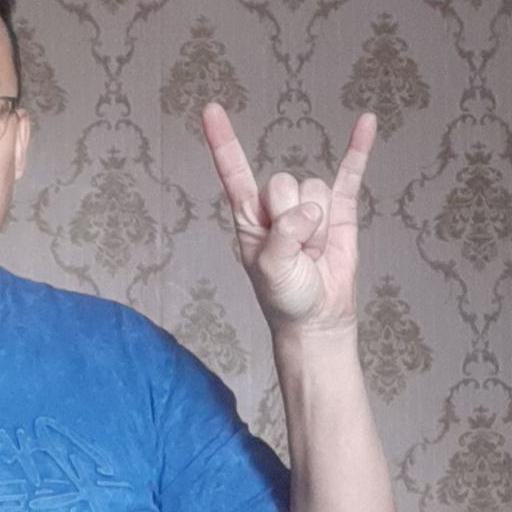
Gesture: rock